Looted art

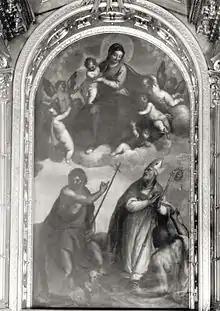
"Virgin and Child with St. John the Baptist and St. Stanisław" by Palma il Giovane was looted by Napoleon and returned to Warsaw in the 1820s. It was later destroyed by the Germans during the Warsaw Uprising.

Art looting has a long history, the winning party of armed conflicts often plundering the loser, and in the absence of social order, the local population often joining in. The contents of nearly all the tombs of the Pharaohs were already completely looted by grave robbers before the invasion of Egypt by Alexander the Great in 332 BCE. There have been a total of seven sackings of Rome. The Old Testament includes several references to looting and to the looting of art and treasures; in the Book of Chronicles it is said: "King Shishak of Egypt attacked Jerusalem and took away the treasures of the Lord's temple and of the royal palace; he took everything, including the gold shields that Solomon had made", and in the Book of Jeremiah 15:11 the Lord says: "Jerusalem, I will surely send you away for your own good. I will surely bring the enemy upon you in a time of trouble and distress ... I will give away your wealth and your treasures as plunder. I will give it away free of charge for the sins you have committed throughout your land." Other famous examples include the Roman Sack of Corinth in 146 BC, the Sack of Constantinople by the Fourth Crusade, the Sack of Baghdad in 1258, Hernán Cortés and the looting of the Aztec gold. In only some of these was the removal of artworks for their own sake (rather than the value of their materials for example) a primary motivation.